Flamingo-on-the-Lake Apartments

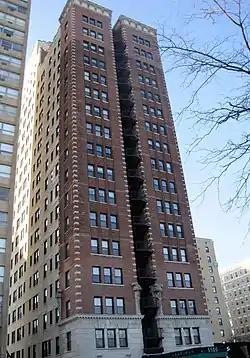
The front of the apartments

The Flamingo-on-the-Lake Apartments, also known as the Flamingo Apartment Hotel, is a building designed by architect William C. Reichert and located at 5500-5520 S. Shore Drive along Lake Michigan in the Hyde Park neighborhood of Chicago, Illinois. The 16-story apartment building was built with 144 apartments and 16 hotel rooms in 1927; it also featured an outdoor pool and bathhouse. It was designed in the Classical Revival style; its exterior is red brick with terra cotta ornamentation and a dentillated cornice. It and the adjacent building, The Promontory Apartments, a co-op building designed by Mies van der Rohe, are the furthest east buildings in Hyde Park.